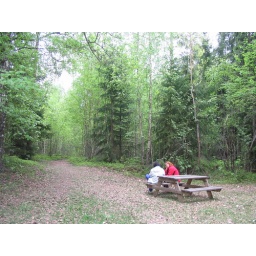
bird watchers forest park in oslo